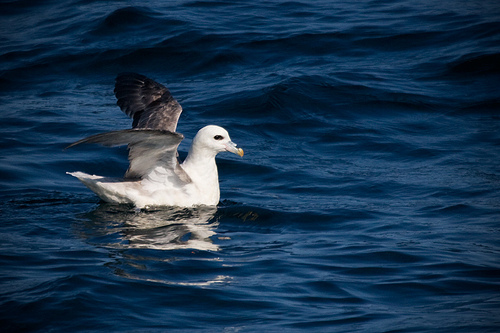
this large water bird is white with gray wings and a hooked bill with orange at the tip.
this bird has black and brown coverts with a white and black colored bill.
this bird has a yellow long bill and white breast .
a bird with a white head and brease, the bill is short and curved, with white on belly and tail.
this bird is white and black in color with a curved white beak, and white eye rings.
this bird has pure white feathers covering its head, nape, neck and belly, and grey and black over its wings.
this particular bird has a belly that is white and black wings
this bird has wings that are black and has a white belly
this bird has wings that are grey and has a white bellya medium sized white bird, with dark grey primaries, and a curved bill.
Species: Northern Fulmar